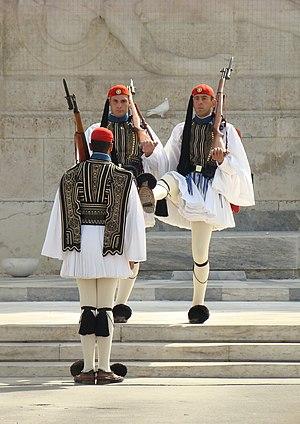
Evzones en costume traditionnel lors de la relève de la garde près de la tombe du Soldat inconnu à Athènes, Grèce.Polski: Zmiana warty Przed Grobem Nieznanego Żołnierza w Atenach, Grecja.
Les evzones a été le nom de plusieurs régiments et bataillons d'élite d'infanterie légère de l’armée grecque.